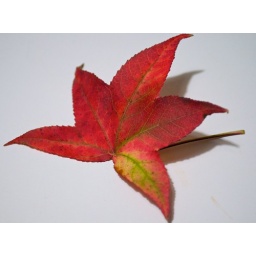
The first colorful leaves have started to appear on the tree in our front yard. I'm excited!